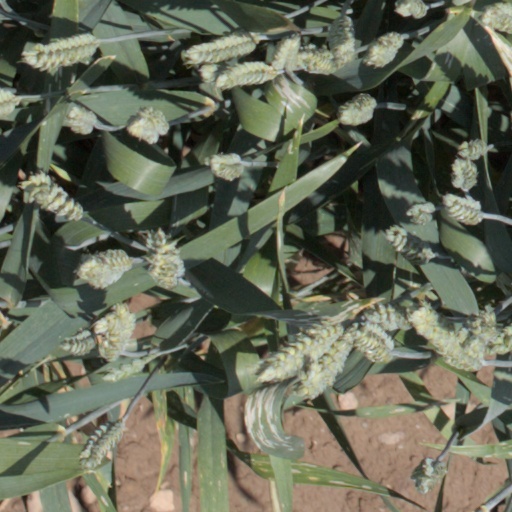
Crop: wheat